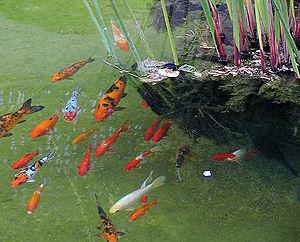
Une espèce envahissante, espèce envahissante exogène ou espèce exotique envahissante ou EEE, l’anglicisme espèce invasive est également utilisé en dehors des documents officiels, est une espèce vivante exotique, un néozoaire s'il s'agit d'un animal, qui devient un agent de perturbation nuisible à la biodiversité autochtone des écosystèmes naturels ou semi-naturels parmi lesquels elle s’est établie. Son explosion démographique peut se traduire par une invasion biologique. Selon Curtis Marean au vu des définitions habituelles de l'invasivité écologique, Homo sapiens serait « la plus invasive des espèces la seule à avoir investi la planète entière », en moins de 100 000 ans.